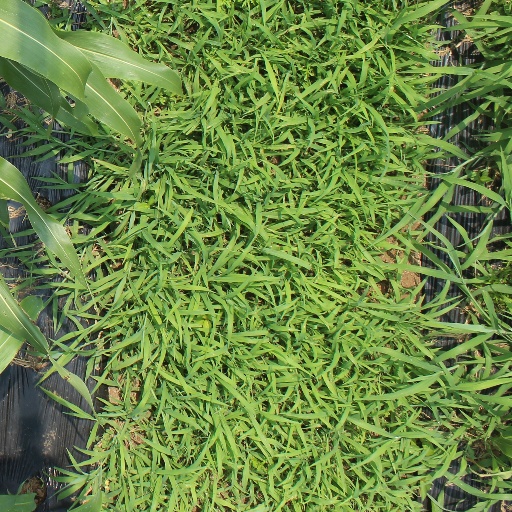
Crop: sorghum